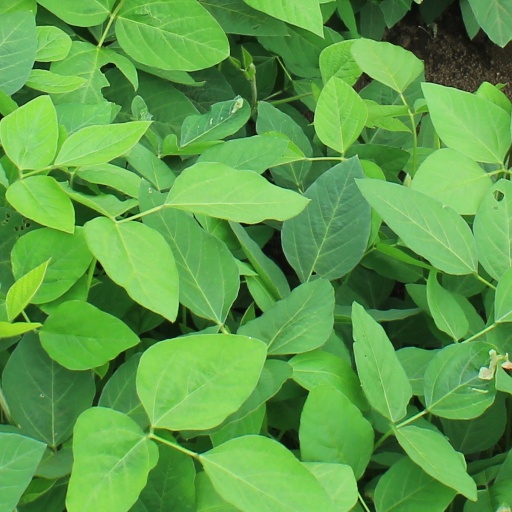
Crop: soybean